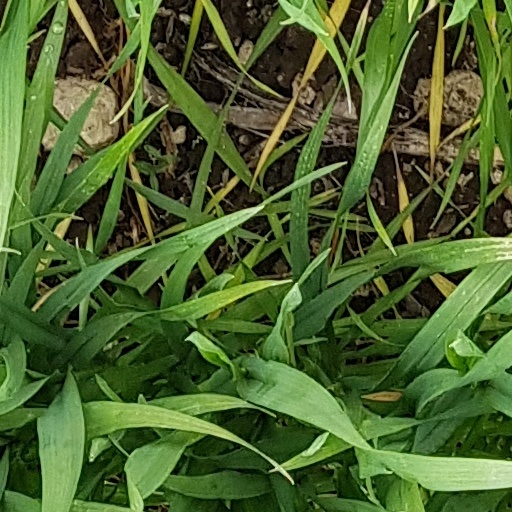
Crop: wheat